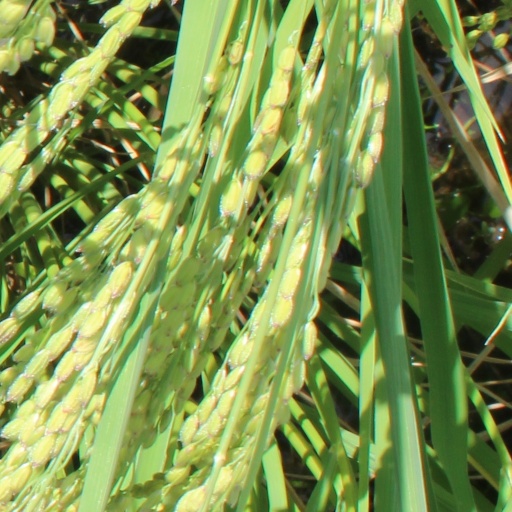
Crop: rice